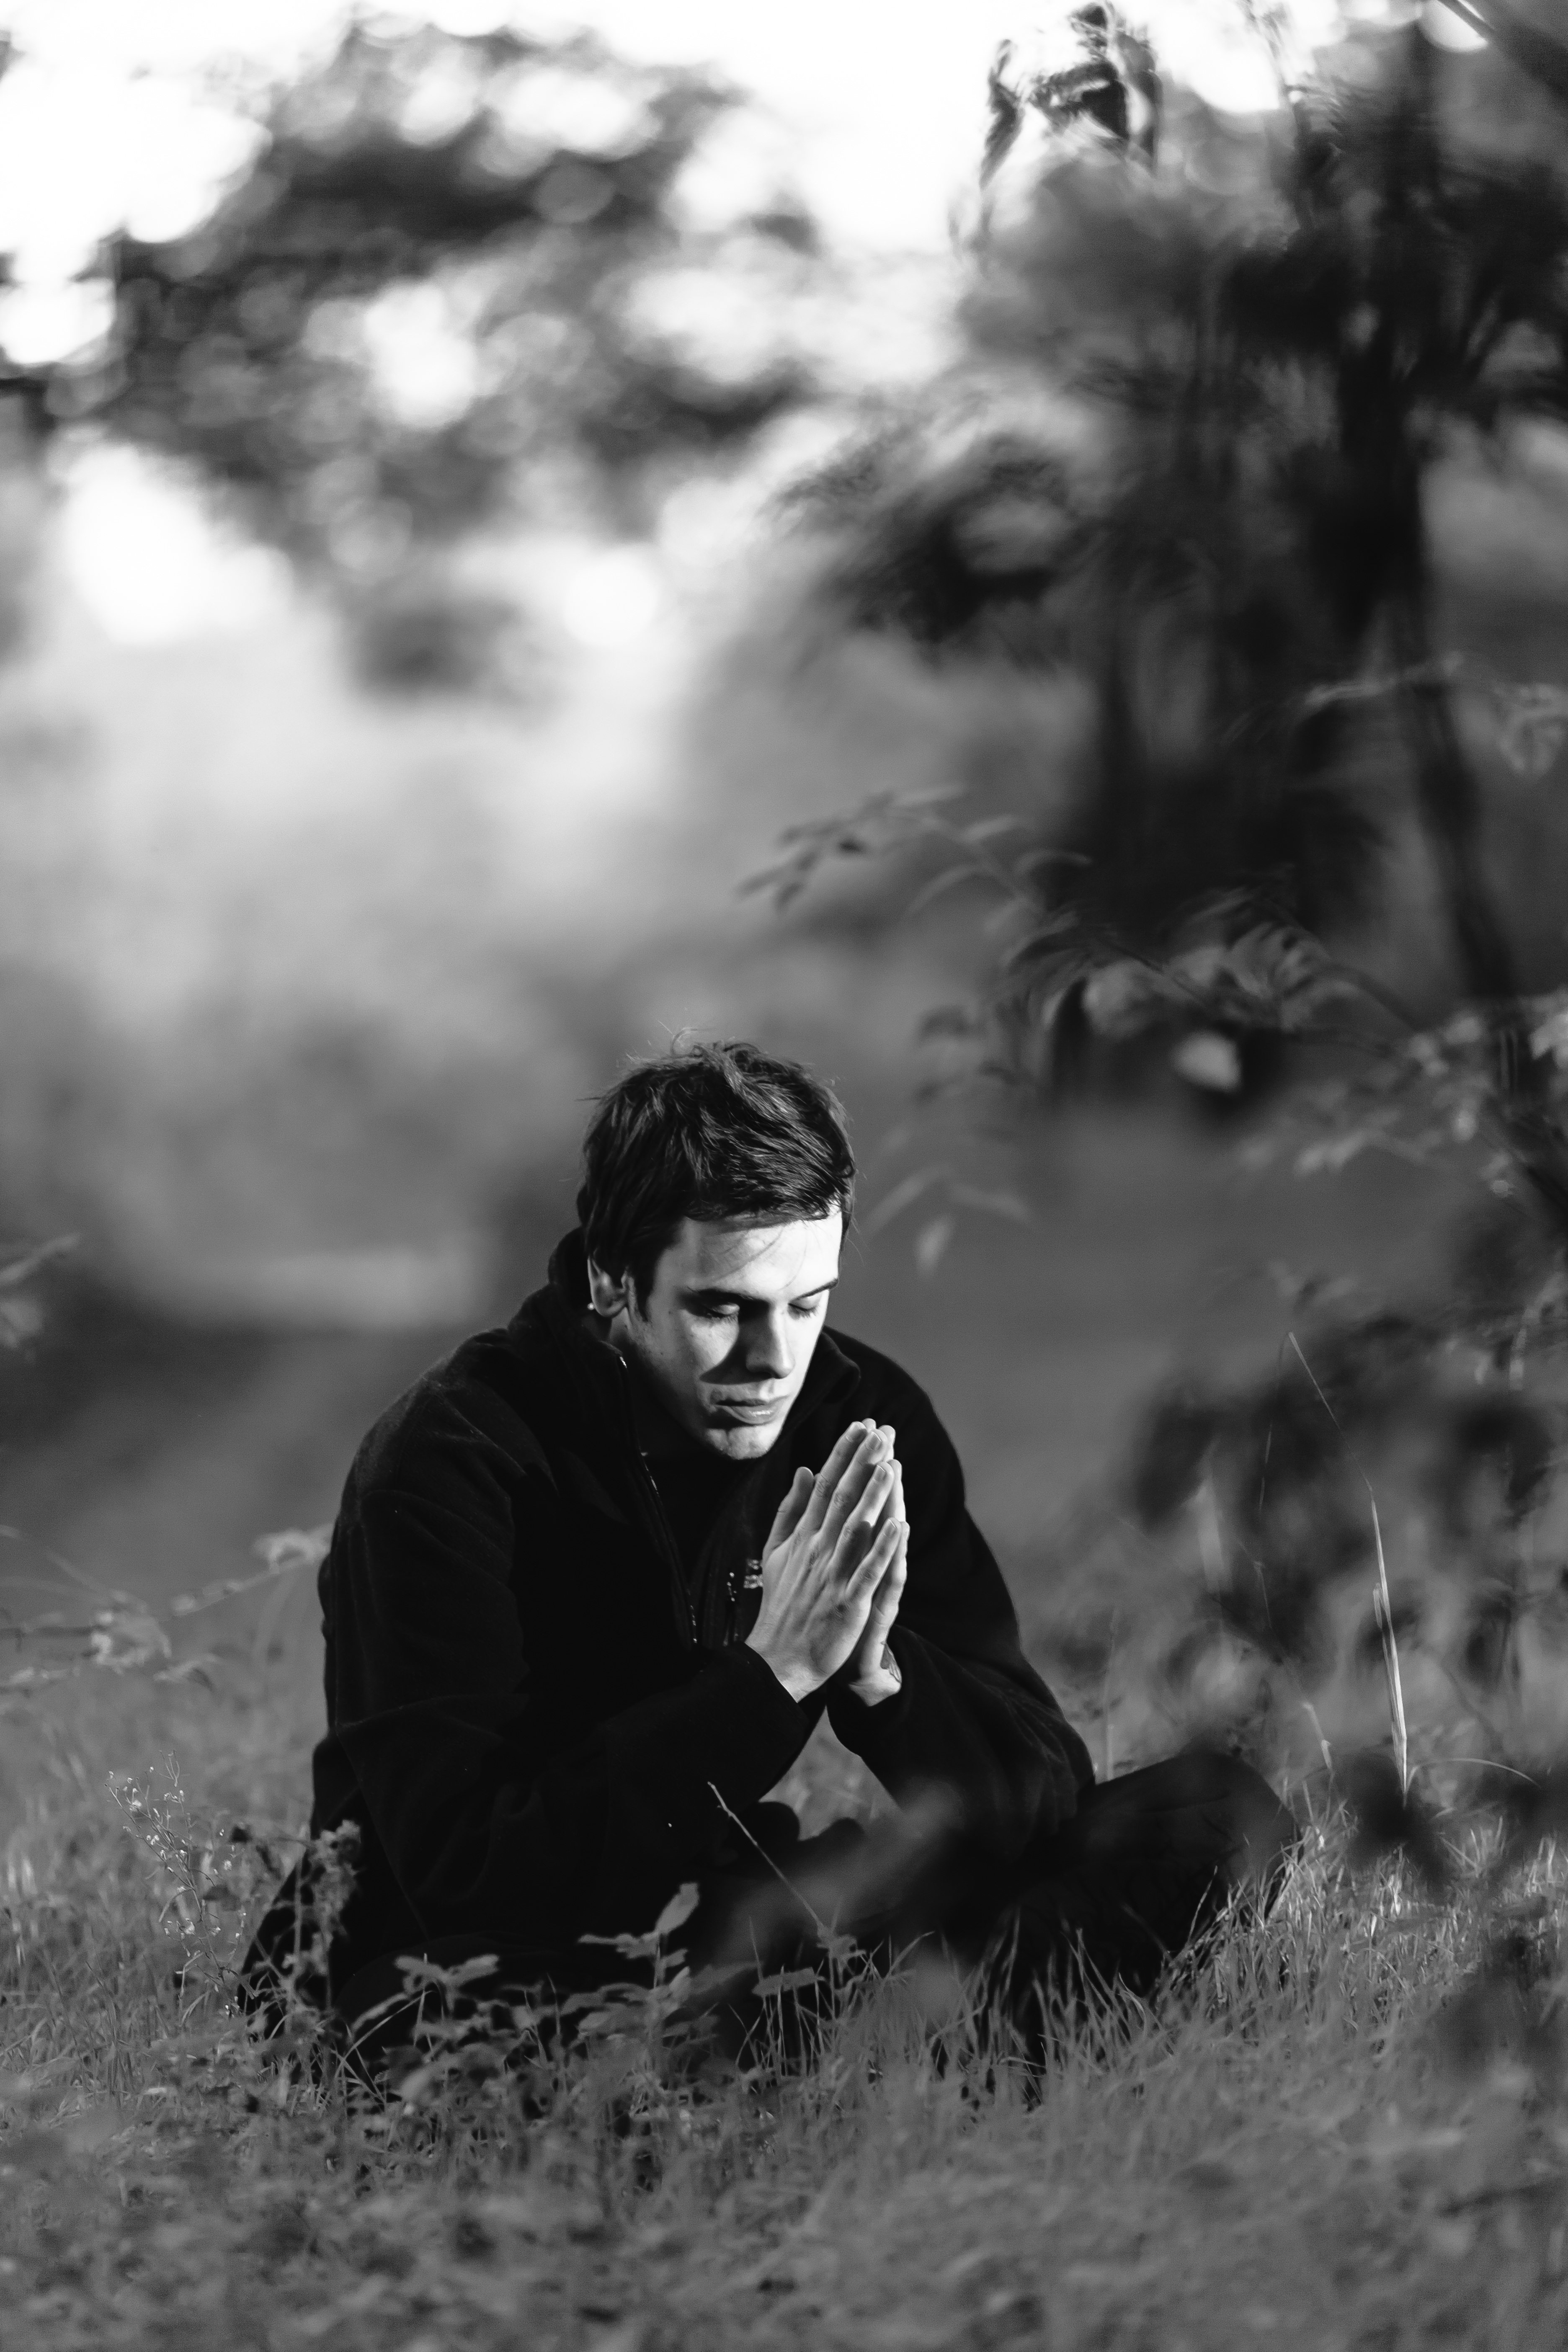
tree, nature, forest, outdoor, person, black and white, people, white, photography, portrait, peaceful, sitting, natural, meditate, darkness, black, monochrome, lifestyle, healthy, praying, zen, spiritual, relaxation, meditation, photograph, yoga, namaste, divine, meditating, young man, photo shoot, meditation nature, monochrome photography, portrait photography